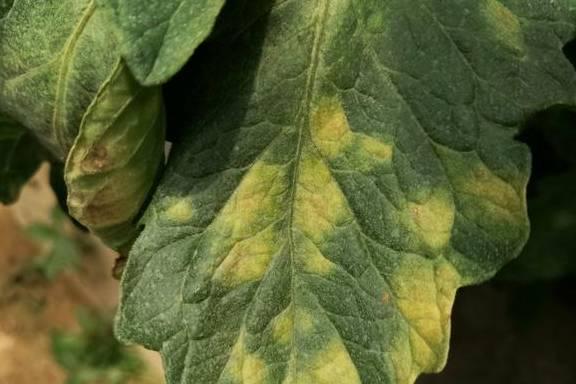
Plant: Tomato
Disease: tomato leaf mold